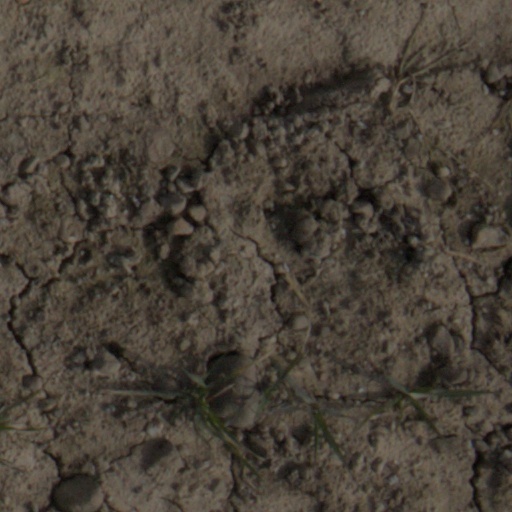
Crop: wheat